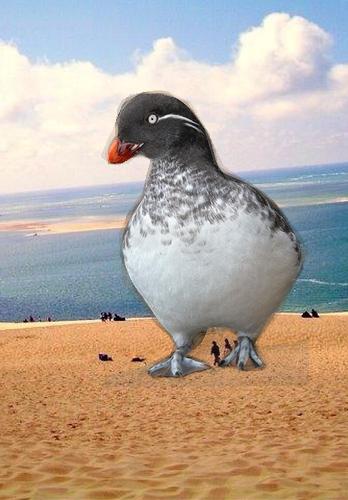
Bird species: Parakeet_Auklet
Bird type: waterbird
Background: water